Falmouth Commodores

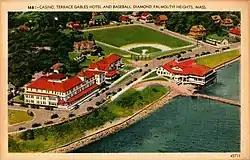
Early postcard depicting Central Park Field, Falmouth Heights

Marshall managed the team through 1916, and his teams featured several past and future major leaguers. Fletcher Low of Dartmouth College played for the Cottage Club in 1914 and then played briefly for the Boston Braves the following season. Former New York Highlanders hurler Ray Tift pitched for the Cottage Club late in 1914, after defeating Falmouth earlier in the season as a member of the West Somerville, Massachusetts town team. Horace "Hod" Ford played shortstop for Falmouth in 1915 and 1916, and went on to play 15 years in the major leagues. Falmouth pitcher Walt Whittaker hurled a no-hitter against Oak Bluffs in 1915, and then played briefly for Connie Mack's Philadelphia Athletics in 1916.